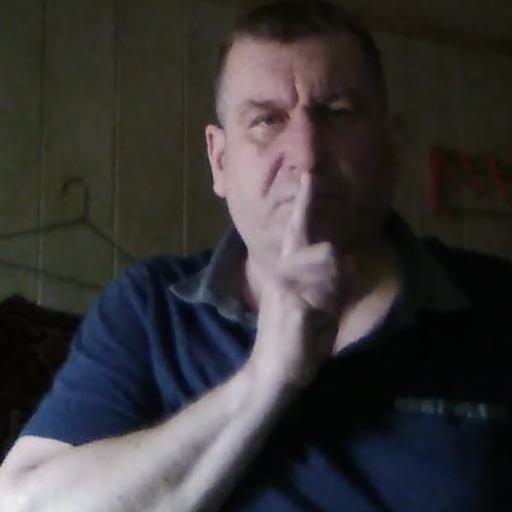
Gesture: mute